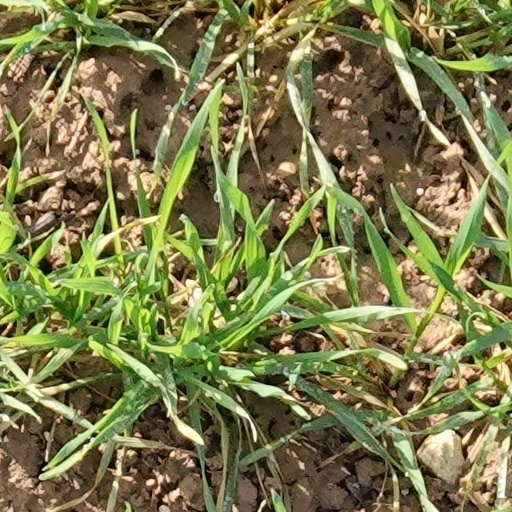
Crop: wheat